Sagene Church

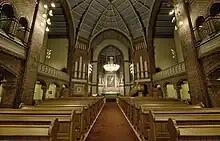
Interior

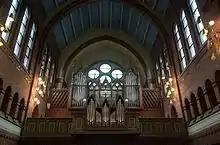
The main church organ at Sagene Church

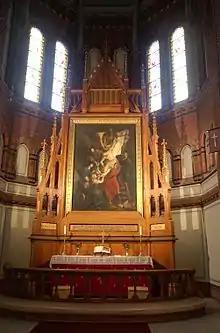
The altarpiece at Sagene Church by Christen Brun

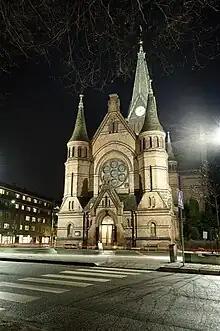
Sagene Church, lit by floodlight at night

Fountain and landscaping around the church were conducted from 1891 to 1895, and upgraded from 1923.